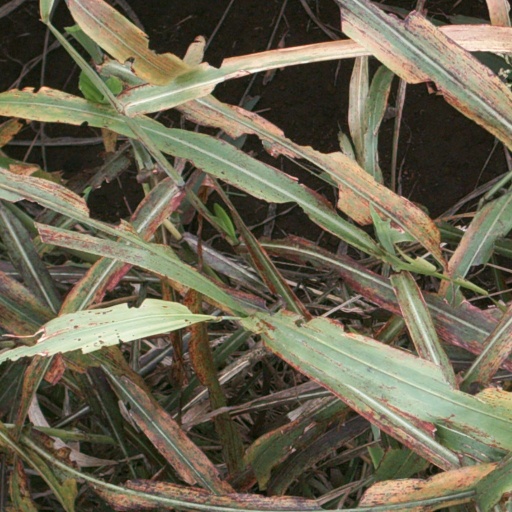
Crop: sorghum